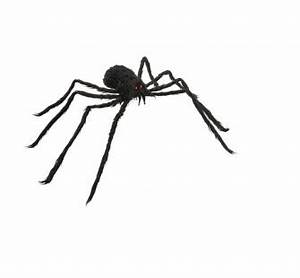
Label: ragno